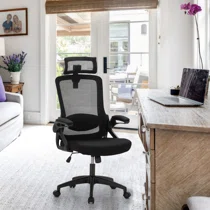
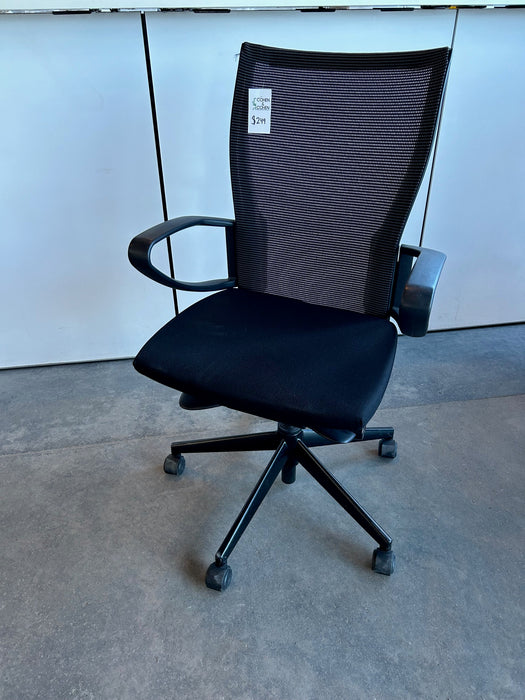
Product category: items_chair
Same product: no